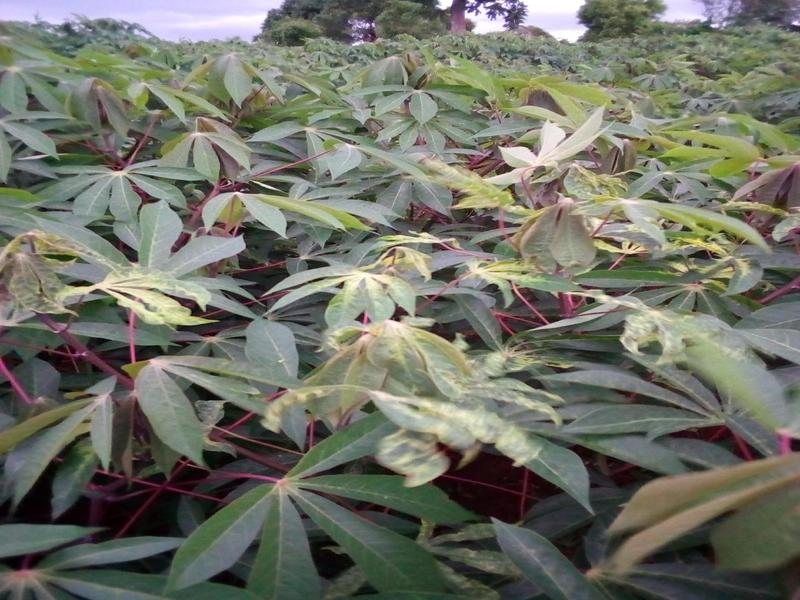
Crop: cassava
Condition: mosaic_disease